Satan on Earth

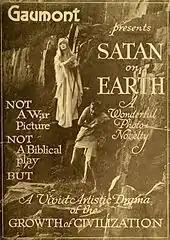
Advertisement for "Satan on Earth" from the January 25, 1919 issue of "Moving Picture World"

Satan on Earth is the 1919 US title of a 2-reel silent short subject produced in France by the Gaumont Film Company.